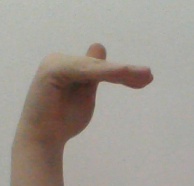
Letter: khaa